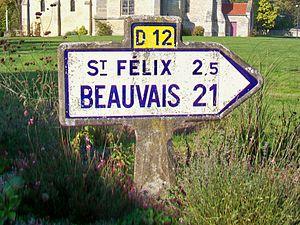
Plaque Michelin de 1959 sur la place de l'Église.
Hondainville est une commune française située dans le département de l'Oise en région Hauts-de-France.